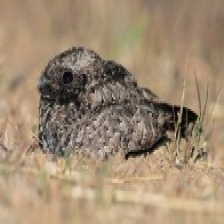
Species: COMMON POORWILL
Scientific name: PHALAENOPTILUS NUTTALLII